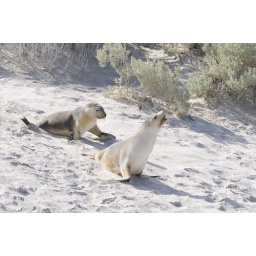
Two Sea Lions returning to the beach after sunning themselves in the sand dunes.